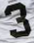
Number: 3